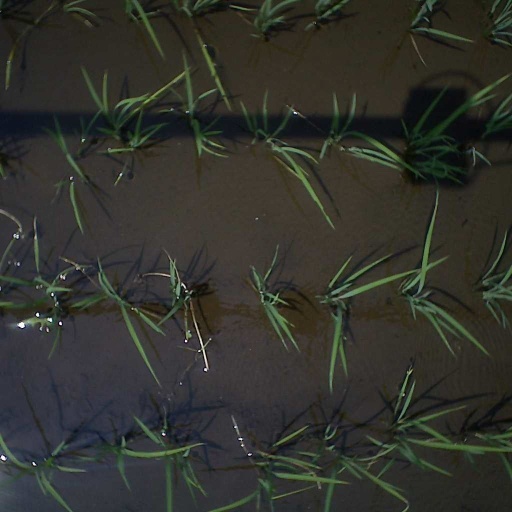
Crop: rice